Nissan Terrano II

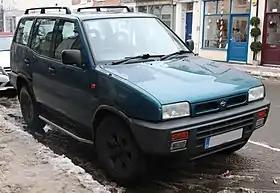
Nissan Terrano II (pre-facelift)

The Nissan Terrano II (known as the in Japan) is a compact SUV manufactured by the Japanese automaker Nissan from 1993 to 2005. It was also made by Nissan's Spanish subsidiary "Nissan Motor Ibérica S.A." for the European market, where it was marketed as the Terrano II, and also supplied under an OEM agreement to Ford Europe for sale as the Ford Maverick on the continent and in the United Kingdom.